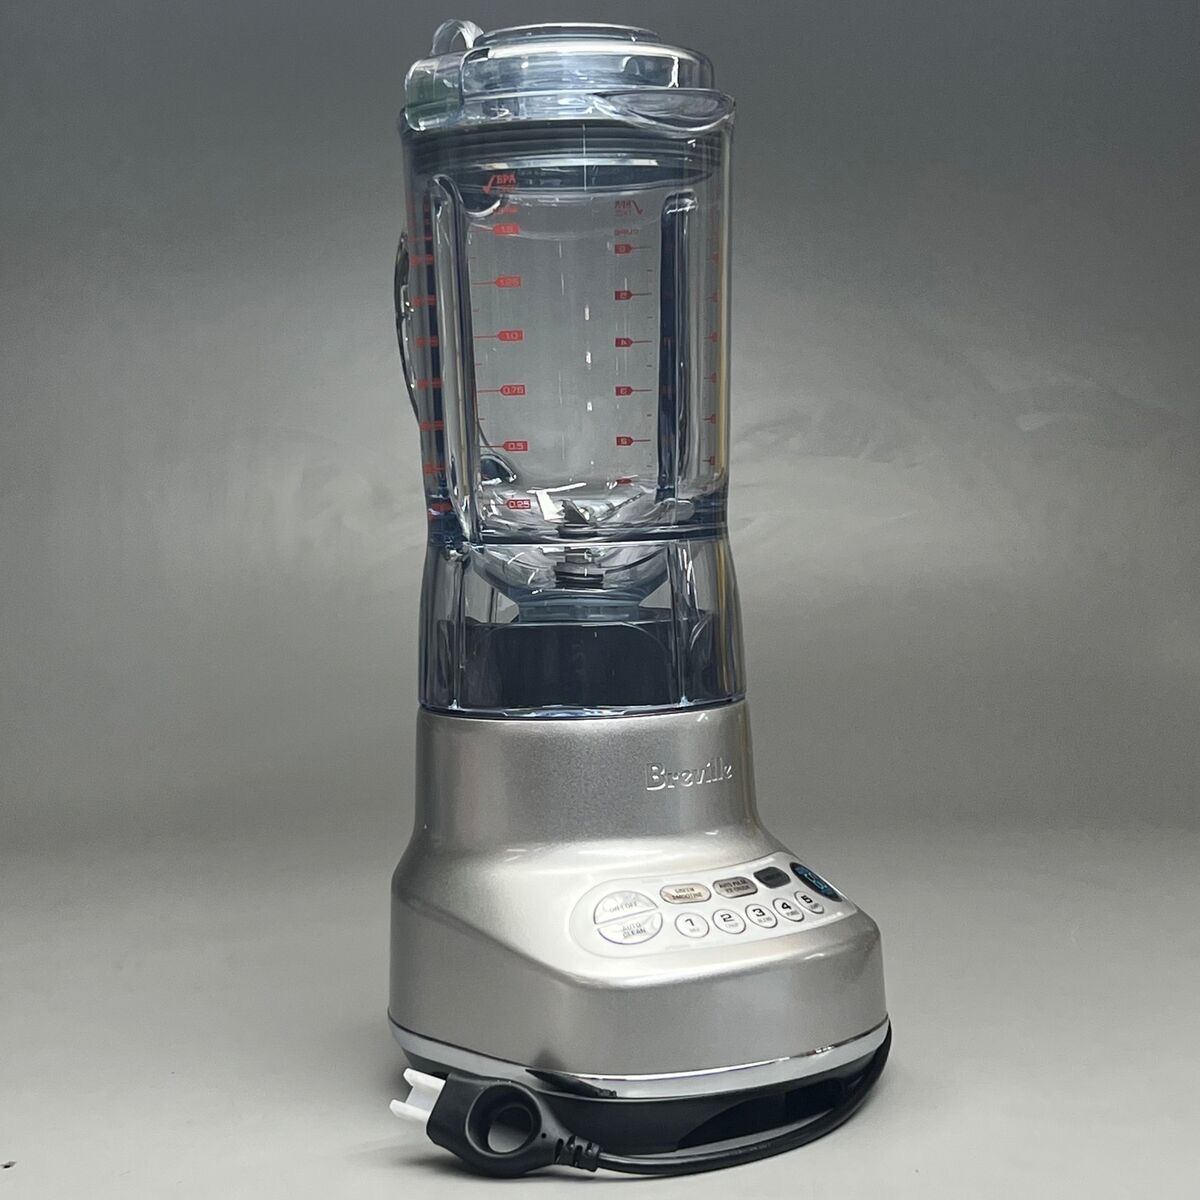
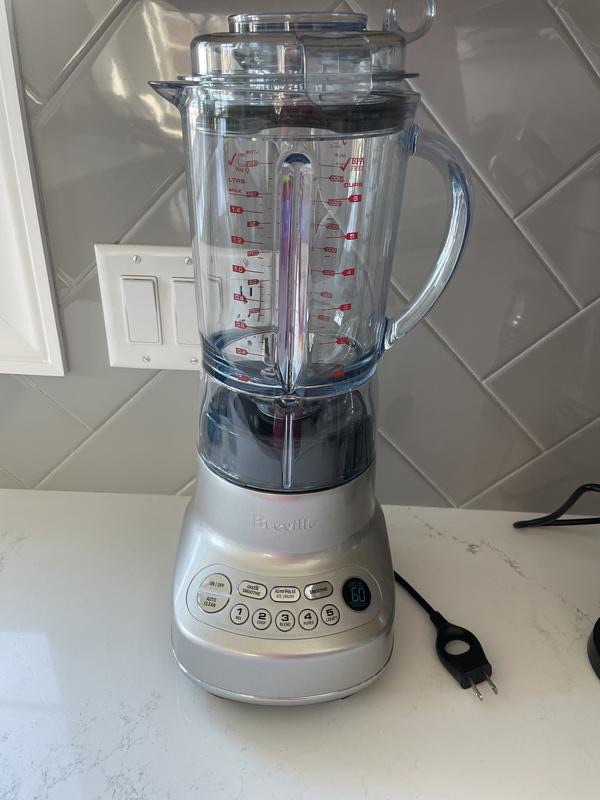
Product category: misc
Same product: yes